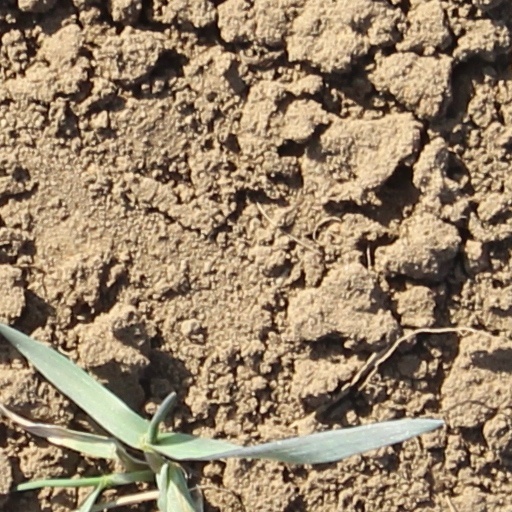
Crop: wheat